Rune Factory

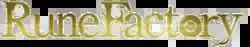
"Rune Factory" series logo used in the main series games. Spin-off titles use their own font and styling.

is a franchise of fantasy role-playing social simulation games created by Yoshifumi Hashimoto and primarily published by Marvelous. The games are developed by Hashimoto's studio Hakama, taking over from Neverland after they ceased operations in 2013. The series began as a spin-off to Marvelous' flagship franchise "Story of Seasons" (formerly "Harvest Moon"). The "Story of Seasons" references were subsequently dropped starting with the second installment, in order to become its own series. With the first game published in 2006, the property consists of five main-series games, three spin-off titles and numerous manga adaptations.